Mangulam

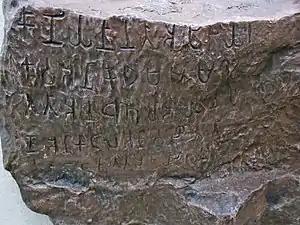
Mangulam Jain inscriptions (model)

Mangulam or Mankulam is a village in Madurai district, Tamil Nadu, India. It is located from Madurai. The inscriptions discovered in the region are the earliest Tamil-Brahmi inscriptions.